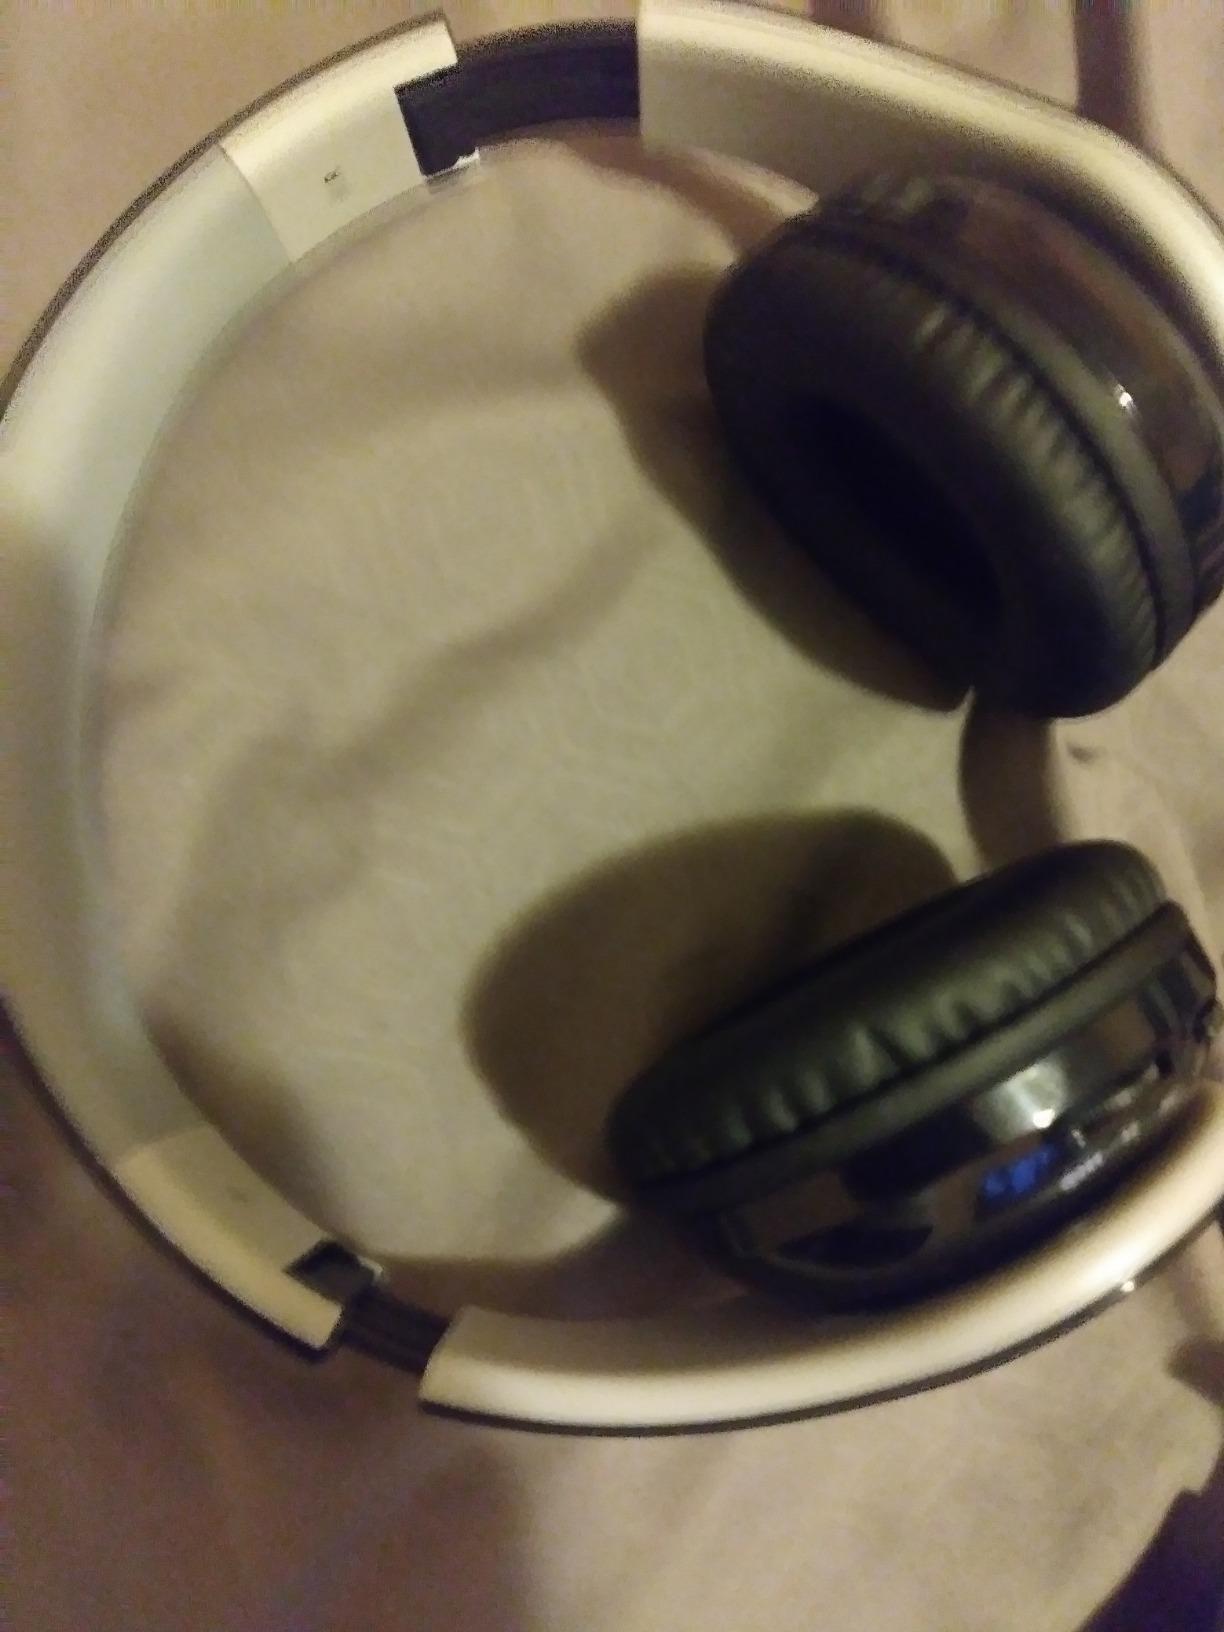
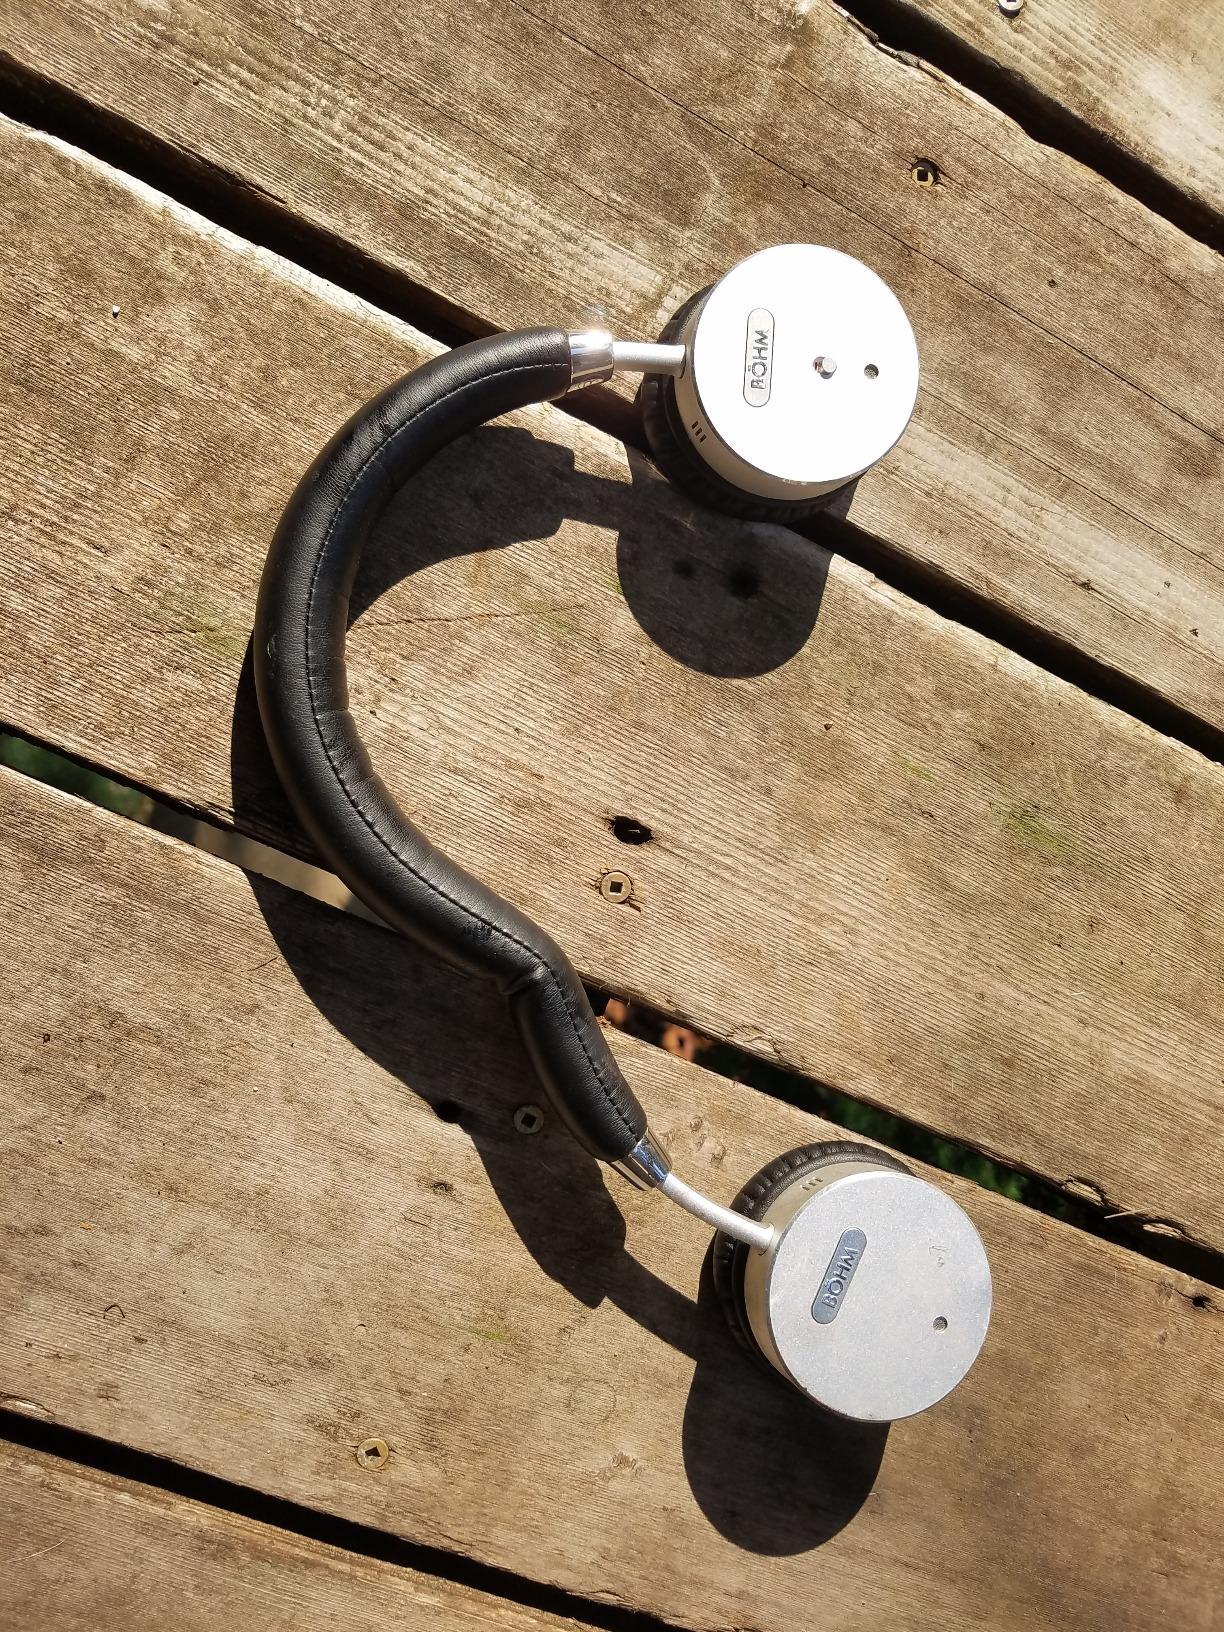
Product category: headphones
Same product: no